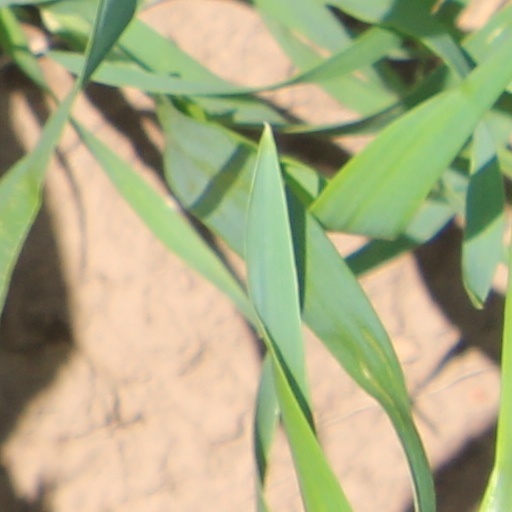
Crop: wheat